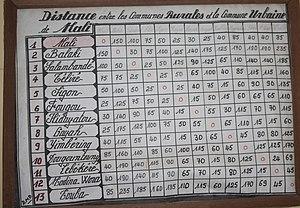
Distance entre les cu de la préfecture Mali (Guinée)
La préfecture de Mali est une subdivision administrative de la Guinée dans la région de Labé, au nord du pays, à proximité de la frontière du Sénégal et du Mali. Son chef-lieu est la ville de Mali.